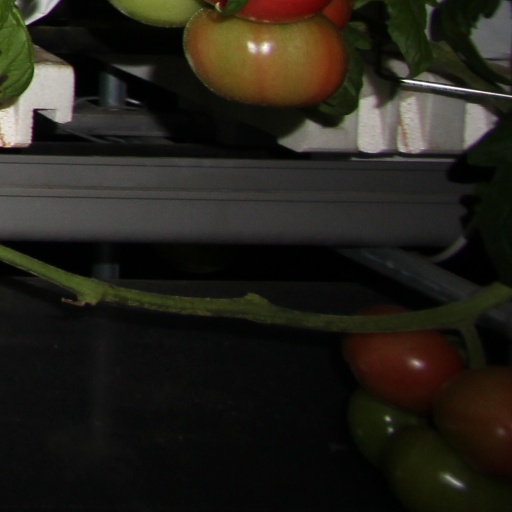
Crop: tomato